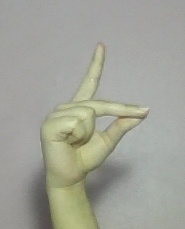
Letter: ta